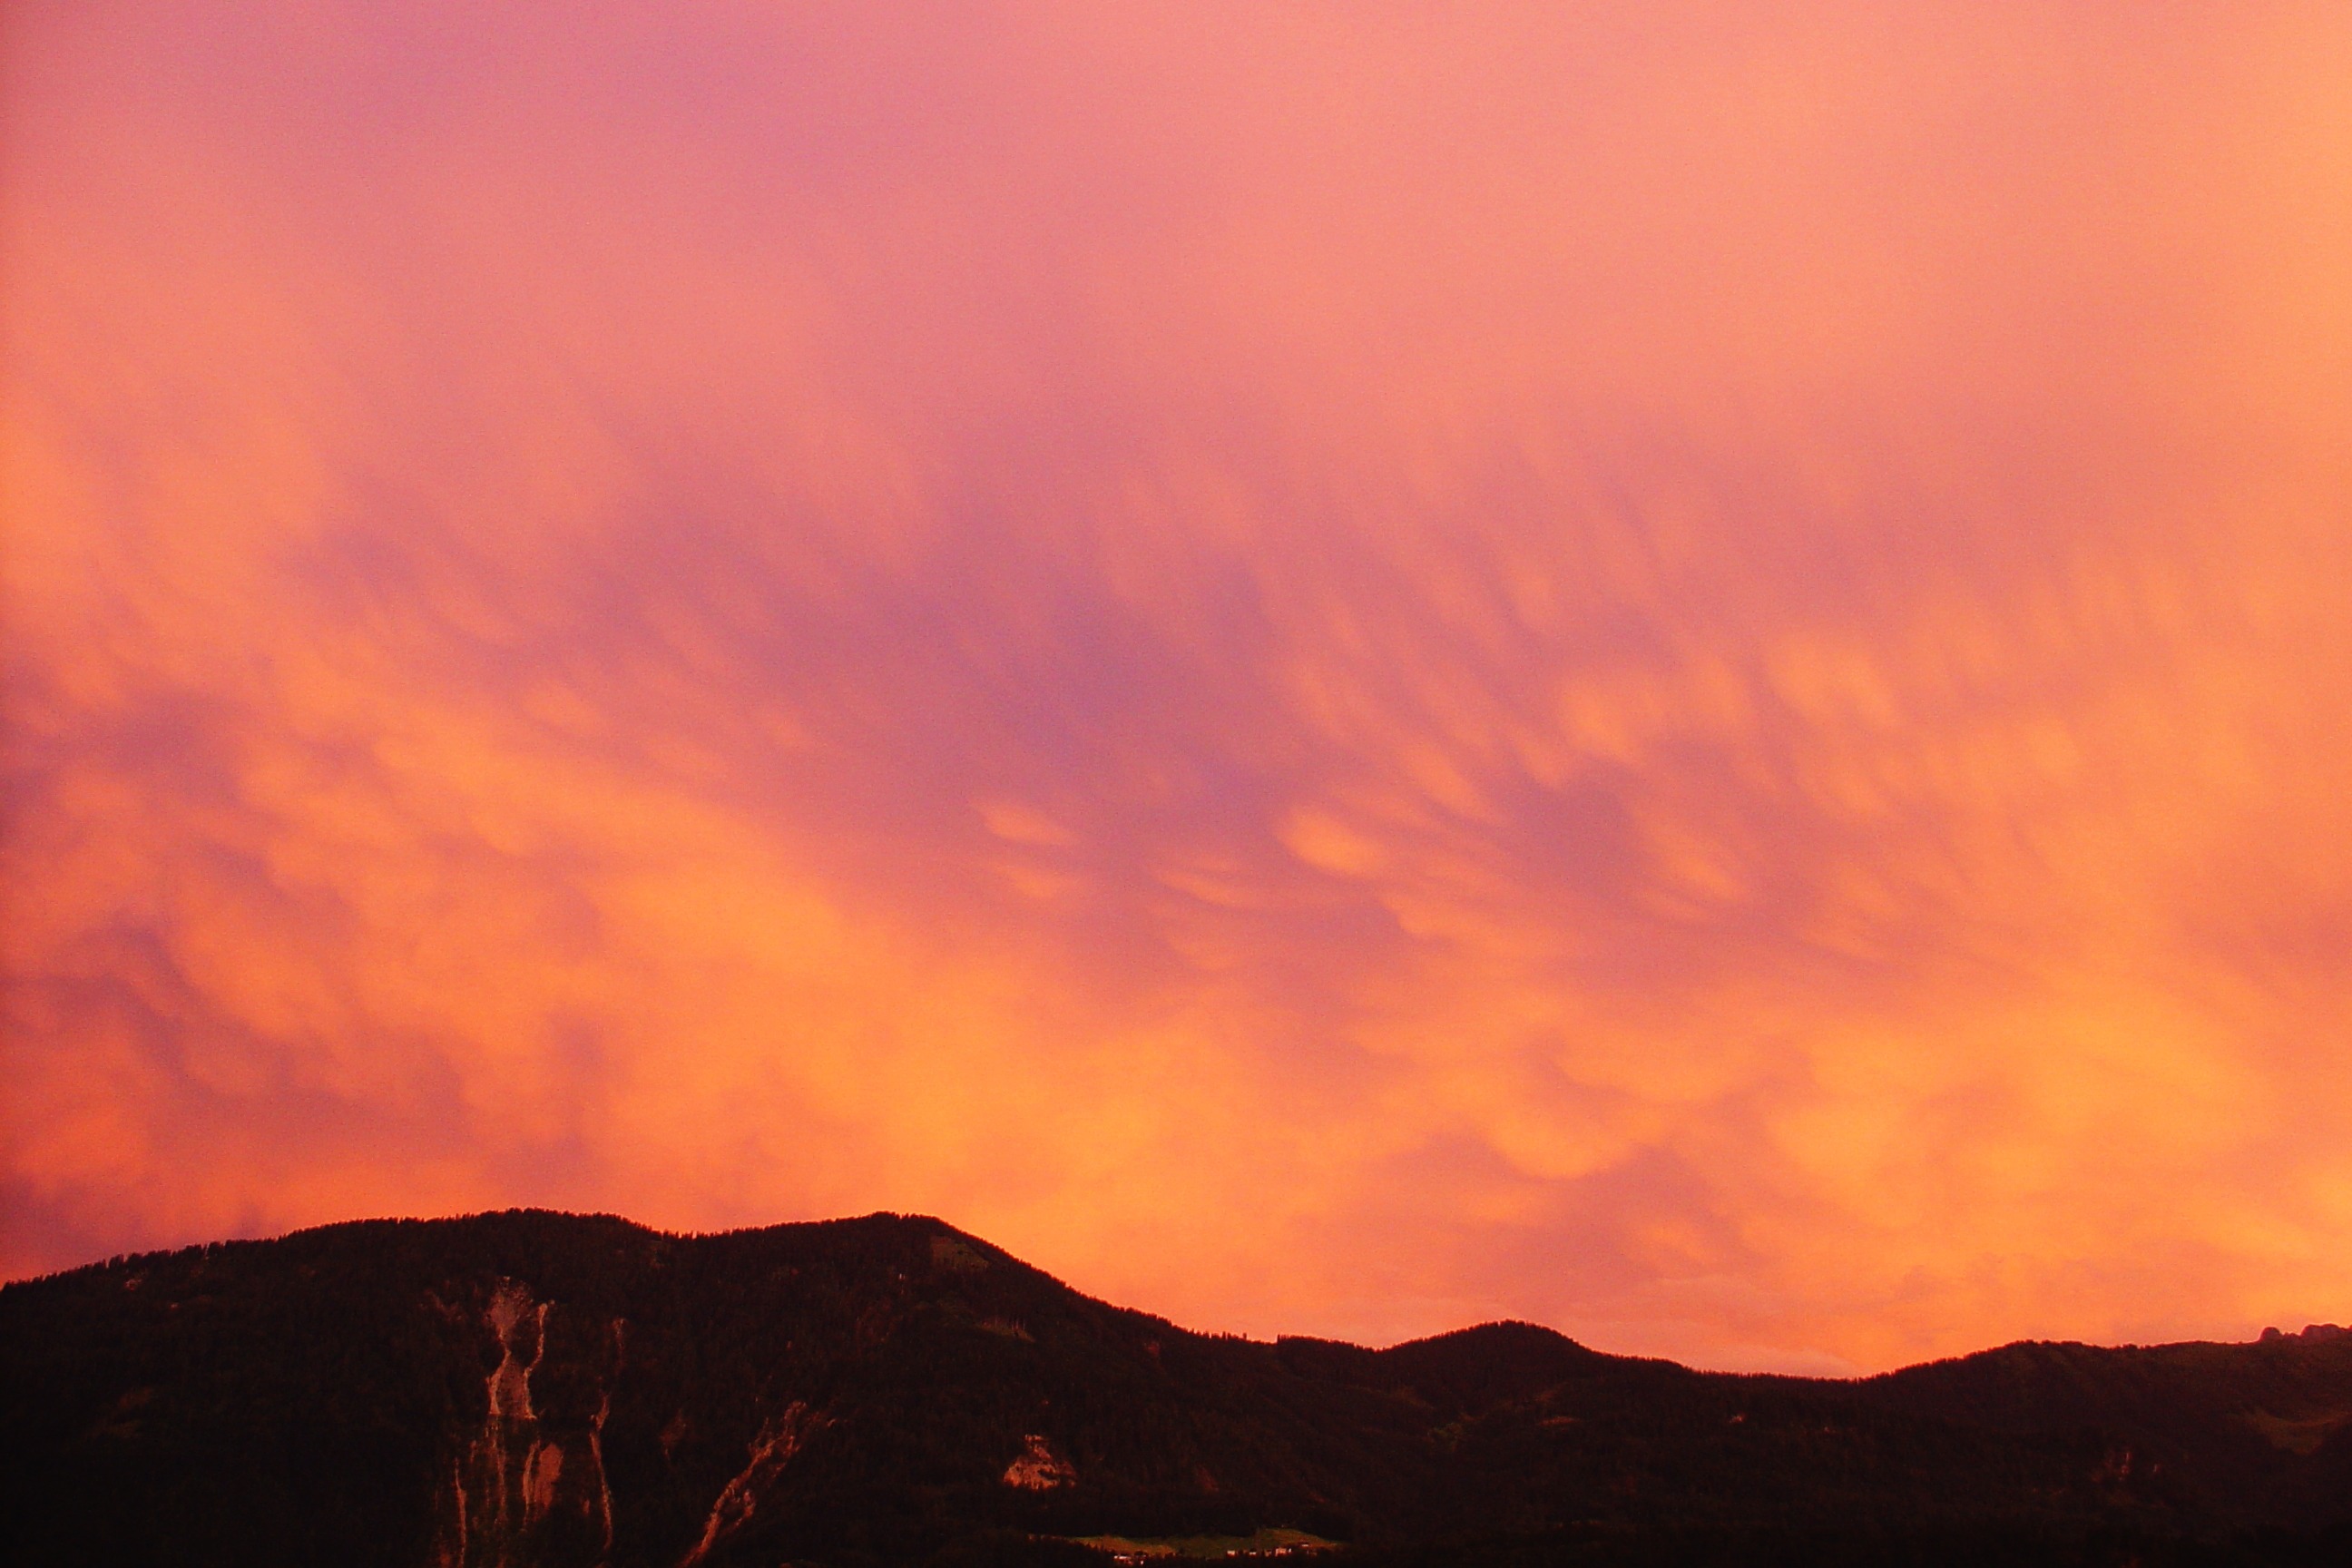
mountain, cloud, sky, sunrise, sunset, sunlight, morning, dawn, atmosphere, dusk, evening, weather, drama, clouds, mood, forward, afterglow, evening sky, weather mood, atmospheric phenomenon, geological phenomenon, red sky at morning